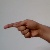
The image shows a hand gesture representing the letter 'G' in Indian Sign Language.